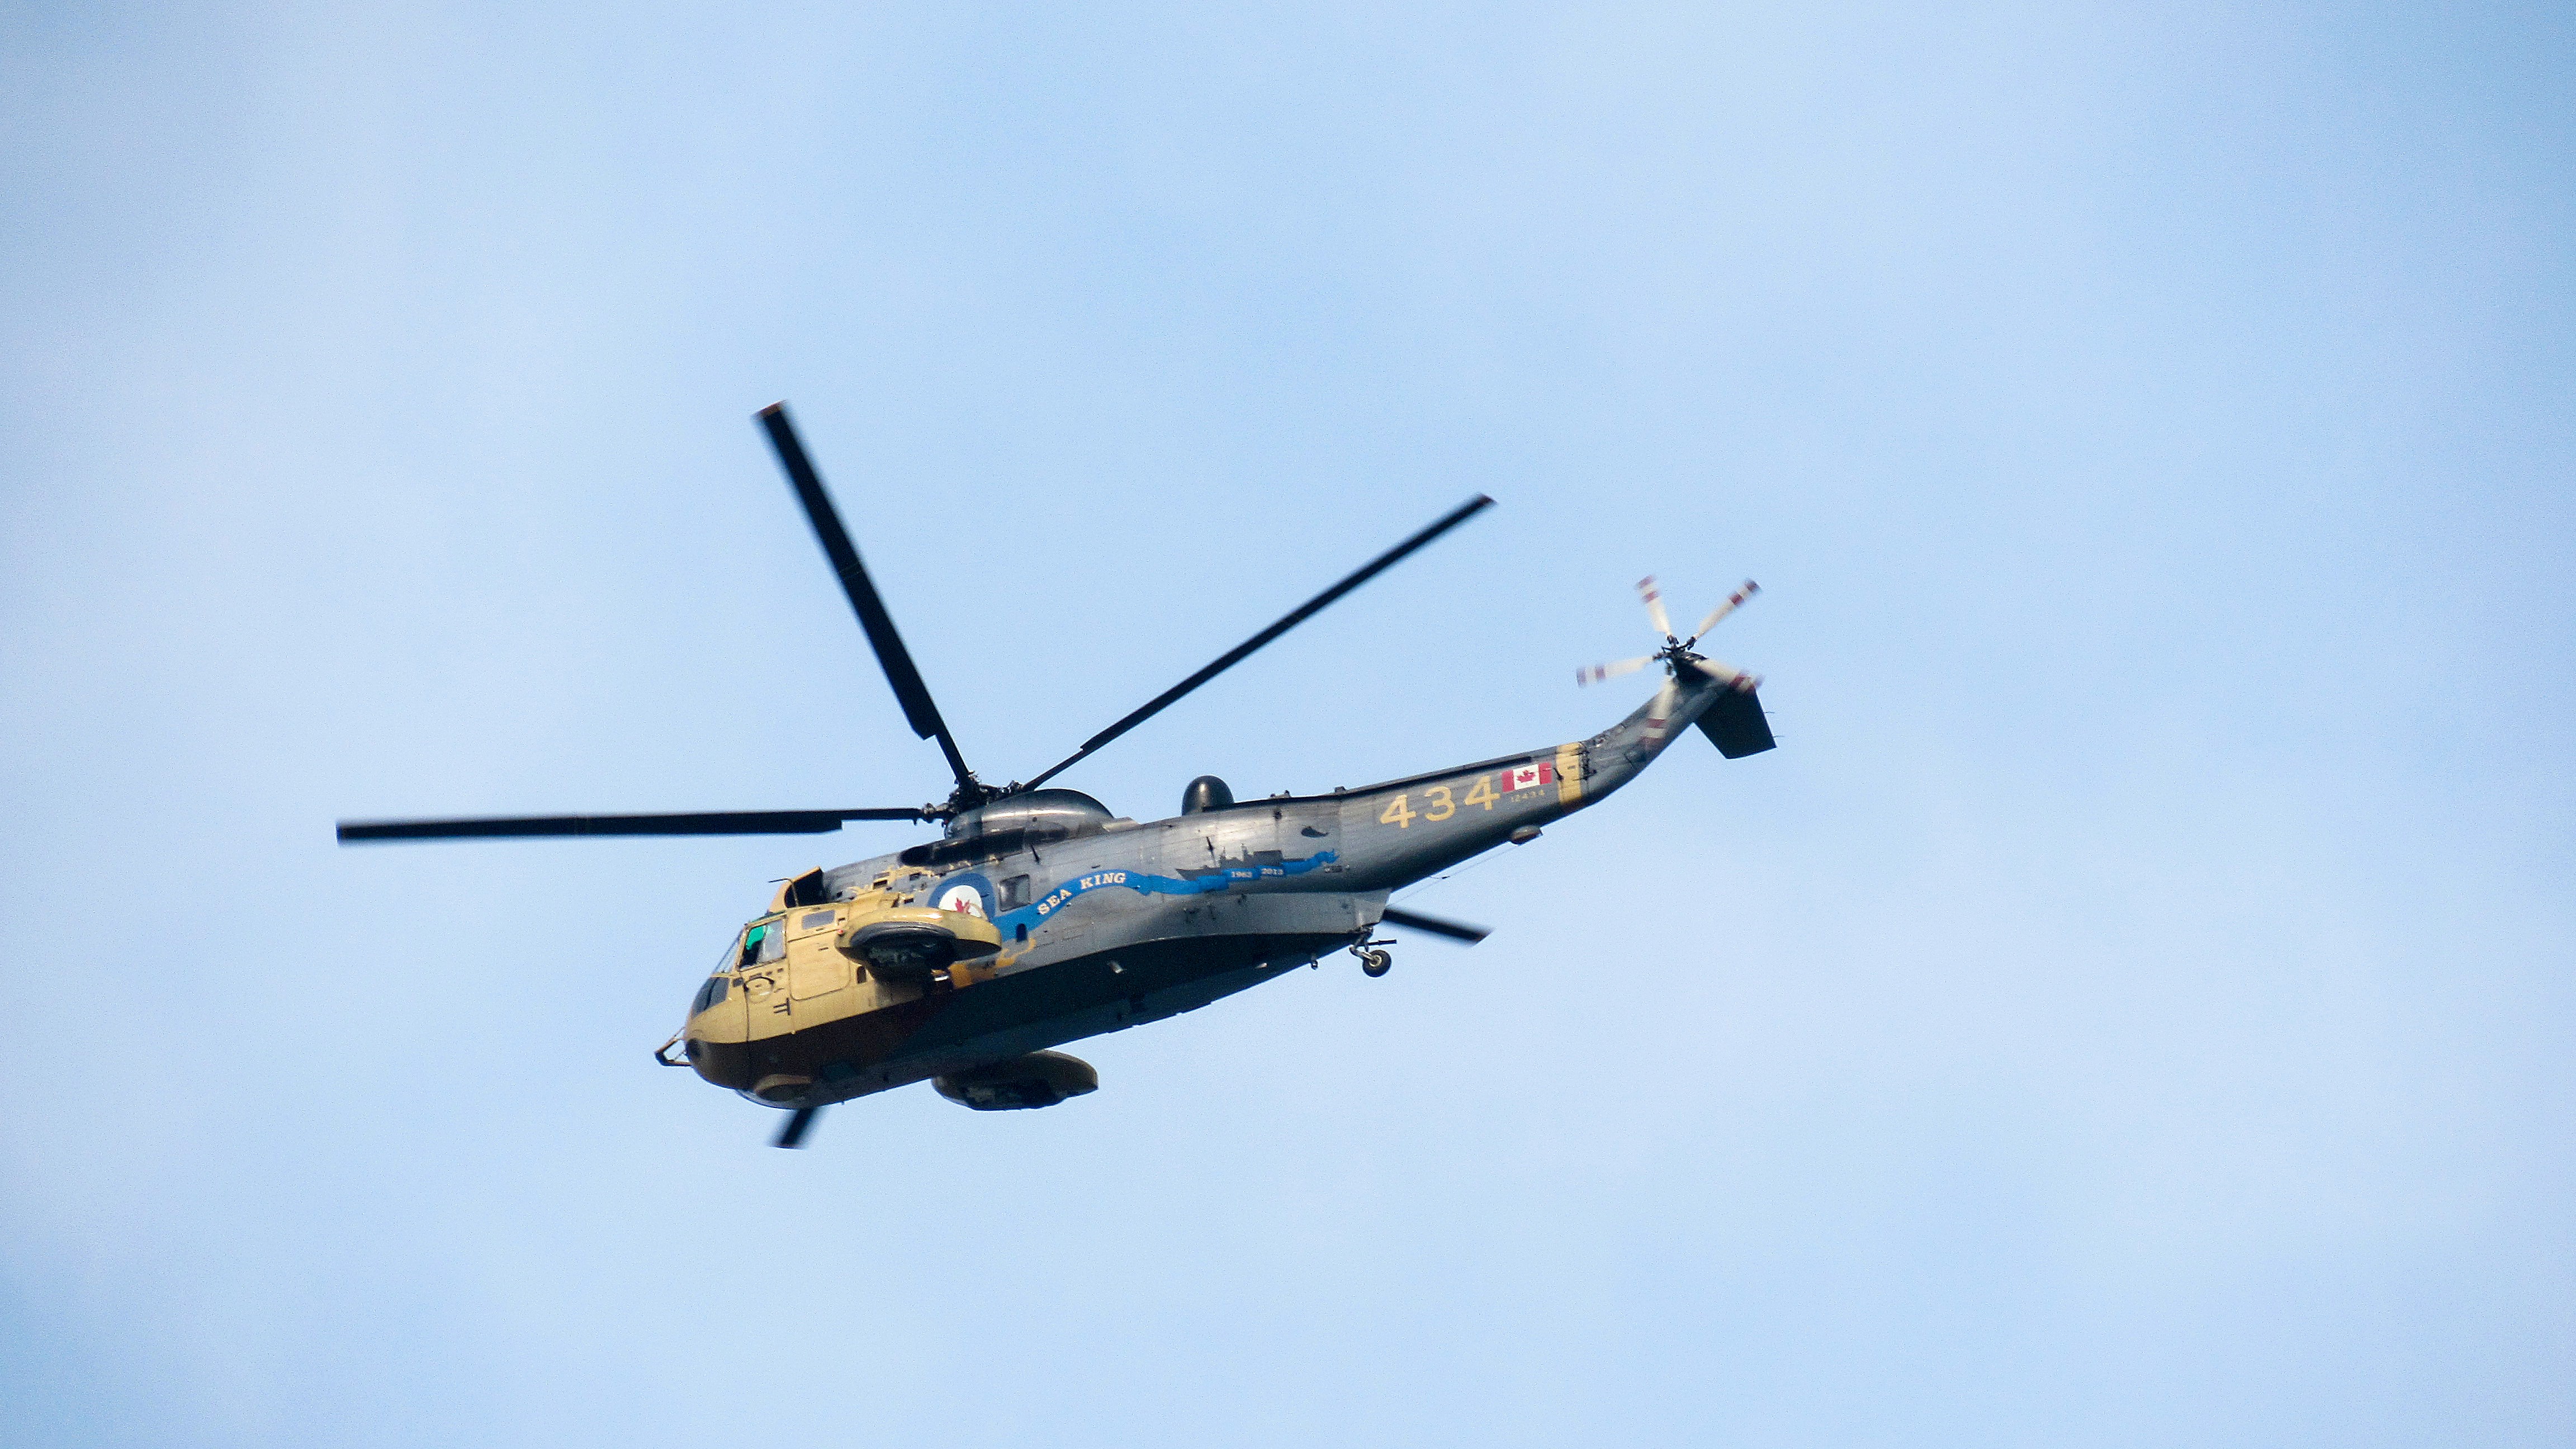
aircraft, vehicle, aviation, flight, helicopter, canada, vehicule, quebec, sherbrooke, rotorcraft, air show, air force, atmosphere of earth, helicopter rotor, military helicopter